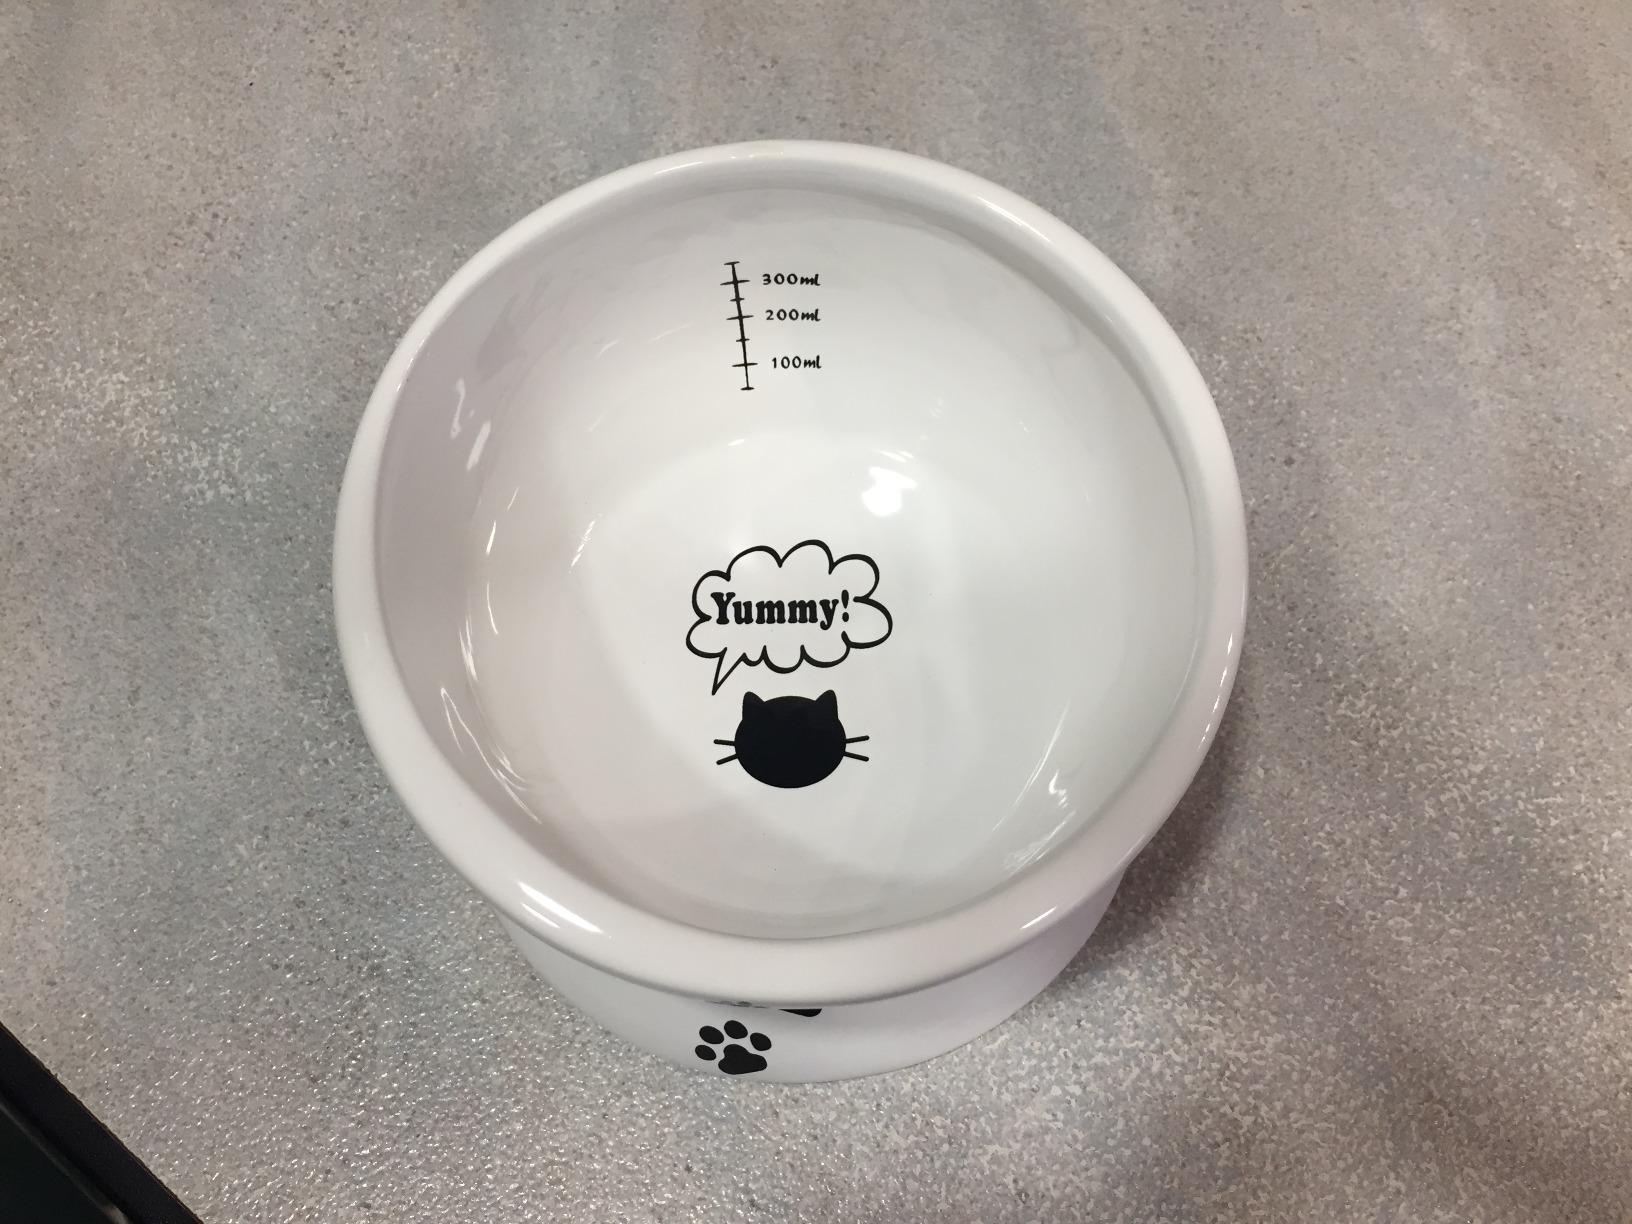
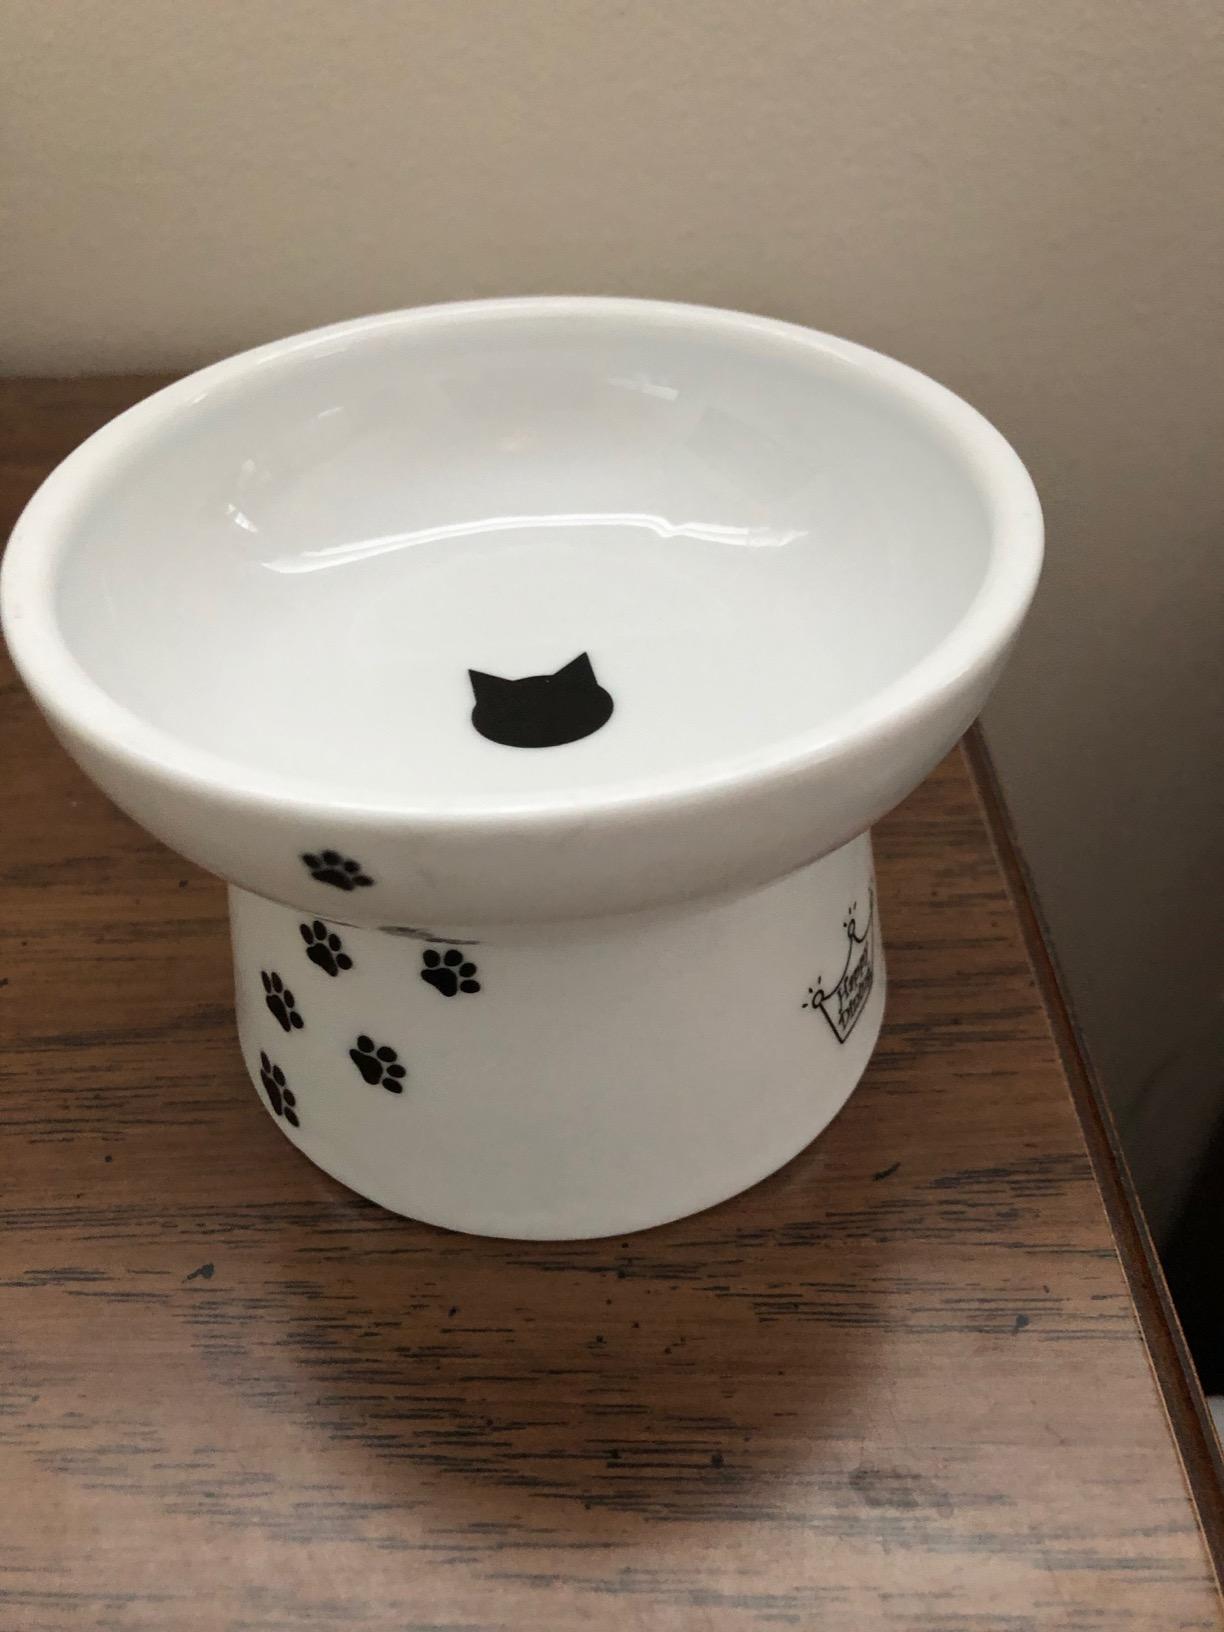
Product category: items_bowl
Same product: no